The Accusation (1950 film)

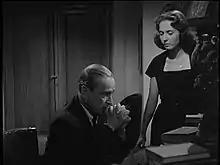
Karl Ludwig Diehl and Lea Padovani

The Accusation is a 1950 Italian crime-melodrama film directed by Giacomo Gentilomo.